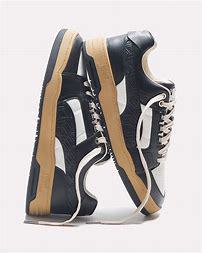
Brand: Puma
Model: Slipstream